Ace Drummond

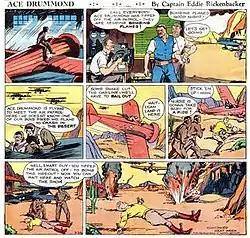
Eddie Rickenbacker and Clayton Knight's "Ace Drummond" (April 28, 1935)

Ace Drummond is an aviation comic strip scripted by Eddie Rickenbacker and illustrated by Clayton Knight. In its run, it followed aviator Ace Drummond on his adventures around the world.